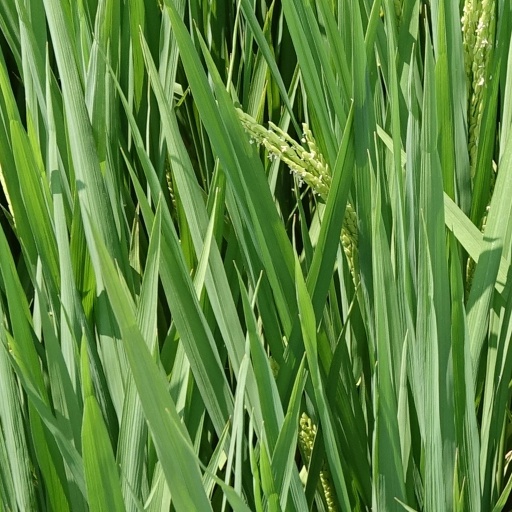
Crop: rice